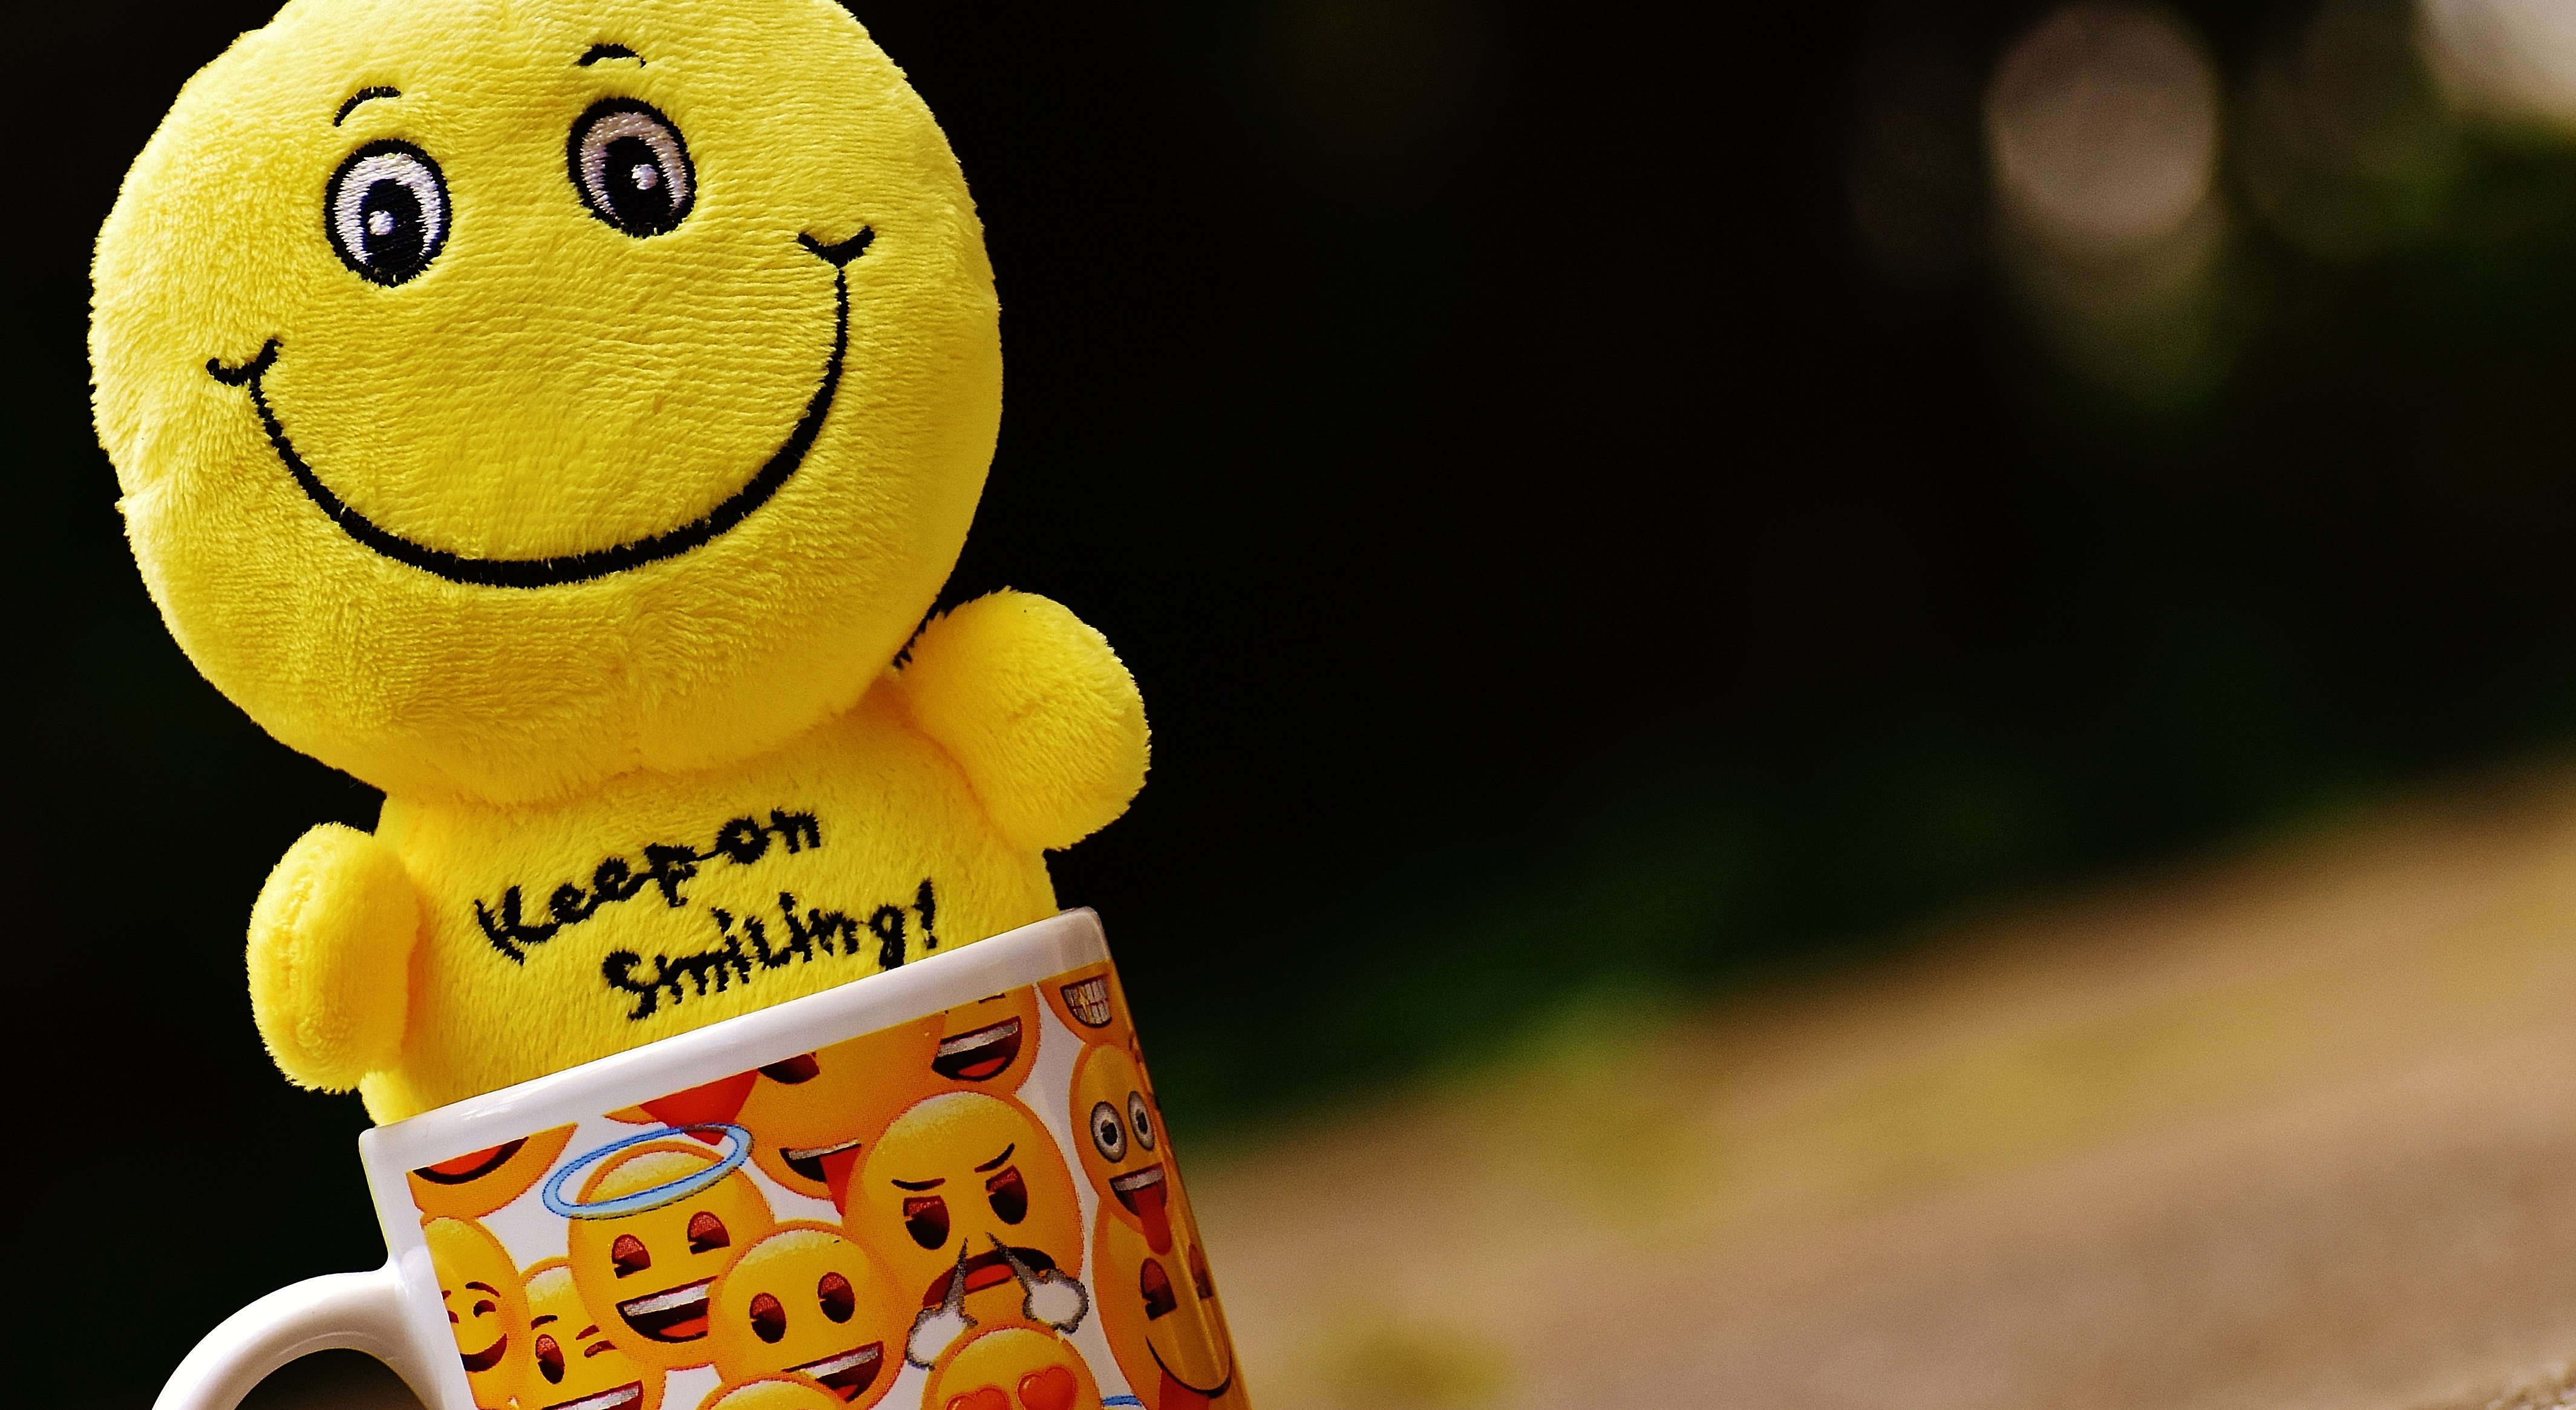
cup, color, yellow, toy, smile, laugh, cheerful, face, happy, funny, joy, all, cheeky, emotions, luck, emotion, feeling, emoji, smiley, good mood, emoticon, joy of life, smilies